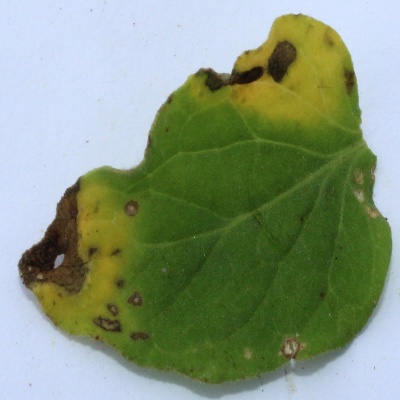
Crop: Tomato
Condition: leaf blight